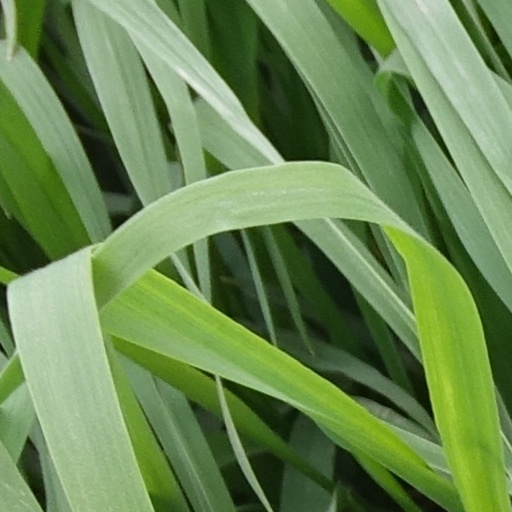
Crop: wheat